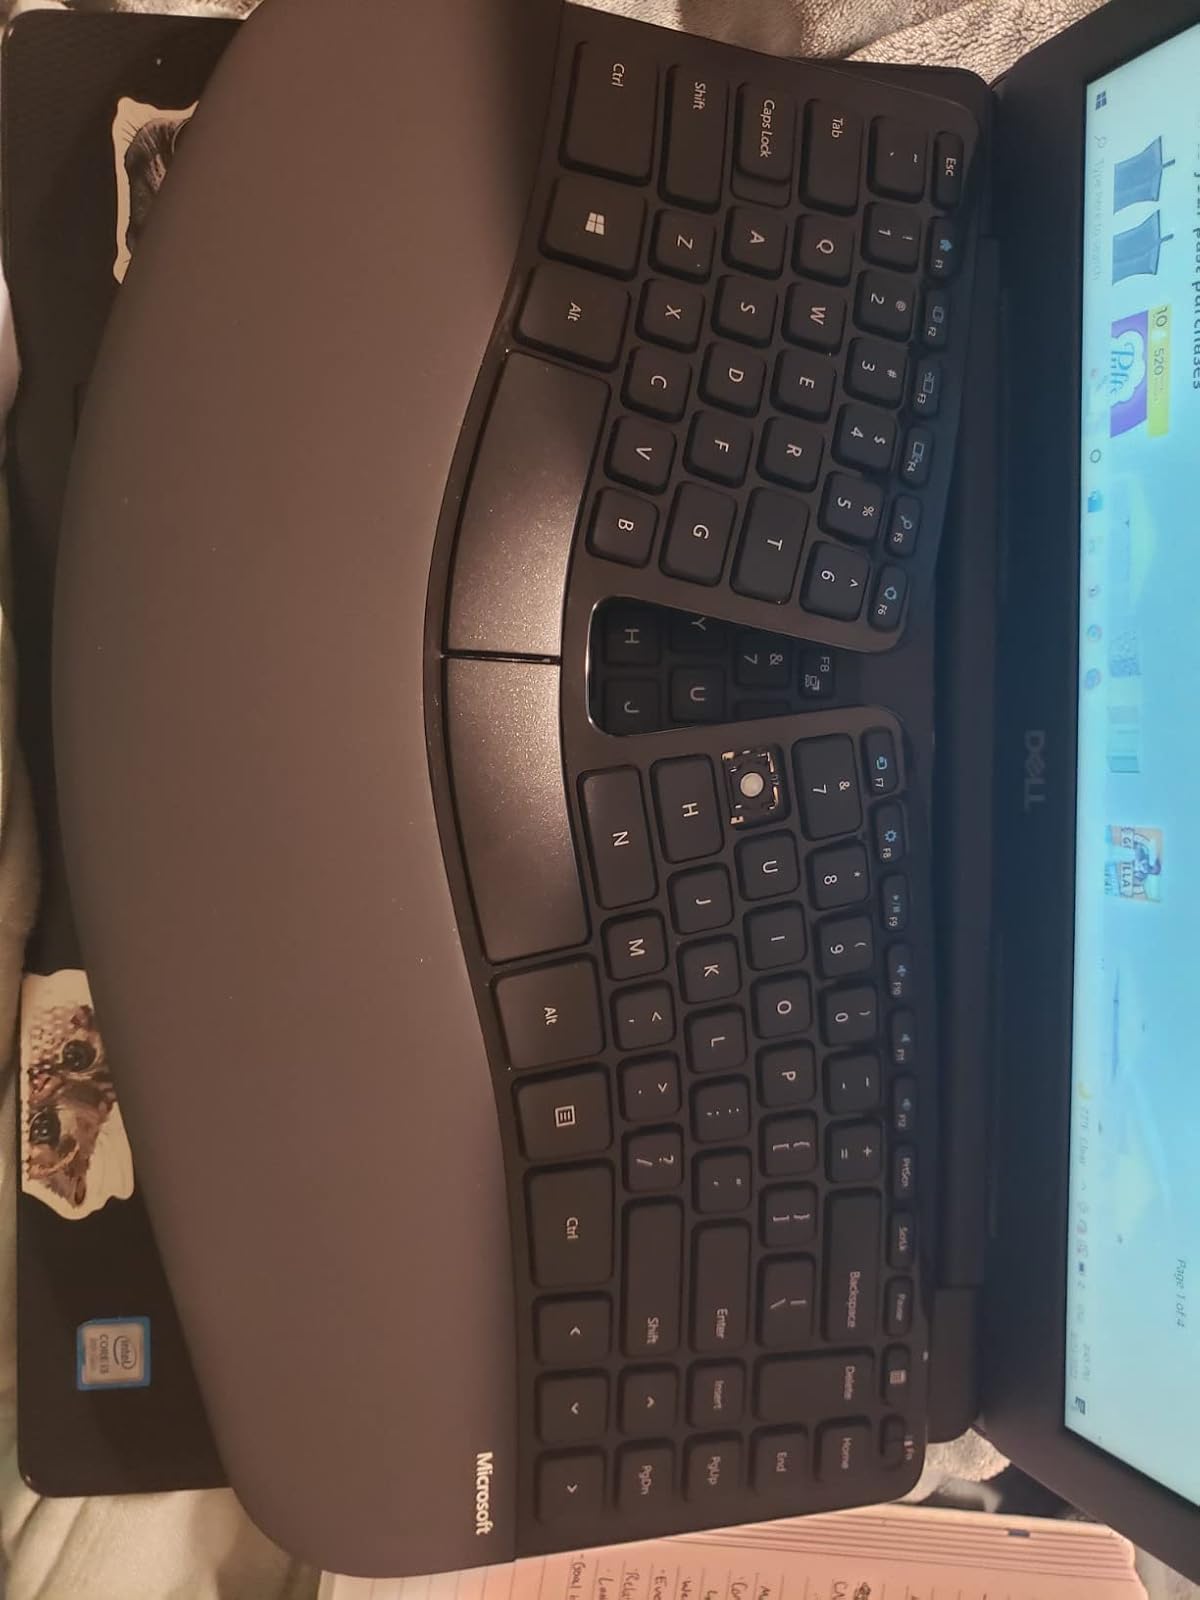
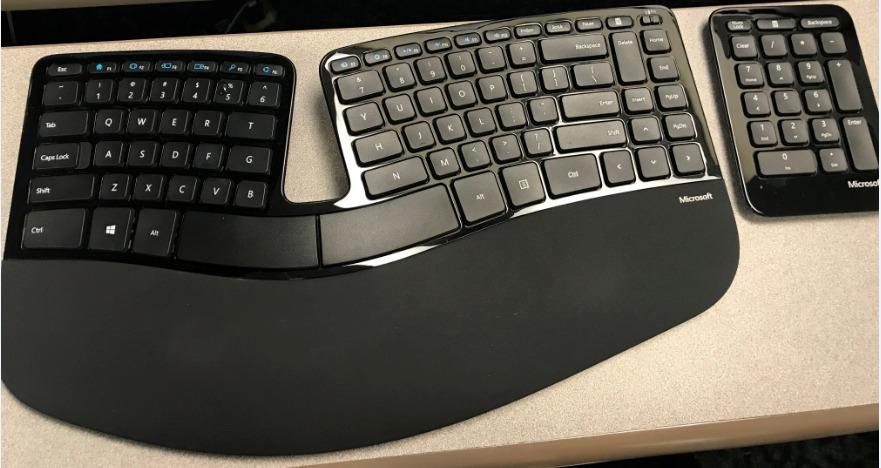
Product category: keyboard
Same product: yes